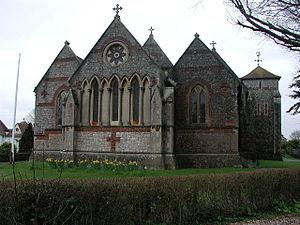
Highbridge est une ville anglaise située dans le district de Sedgemoor, dans le comté du Somerset. En 2001, sa population était de 5 986 habitants.